Amina J. Mohammed

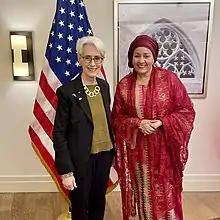
Mohammed with US Deputy Secretary of State Wendy Sherman in 2022

In January 2017, United Nations Secretary-General António Guterres announced his intention to appoint Mohammed Deputy Secretary-General of the United Nations. In this capacity, she is a member of the UN Interagency Coordination Group on Antimicrobial Resistance (IACG).